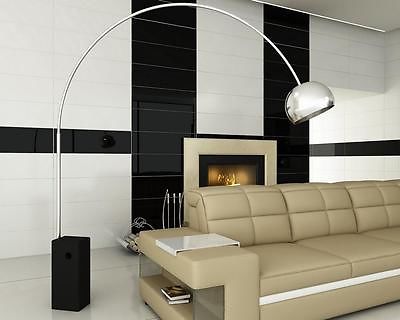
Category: sofa